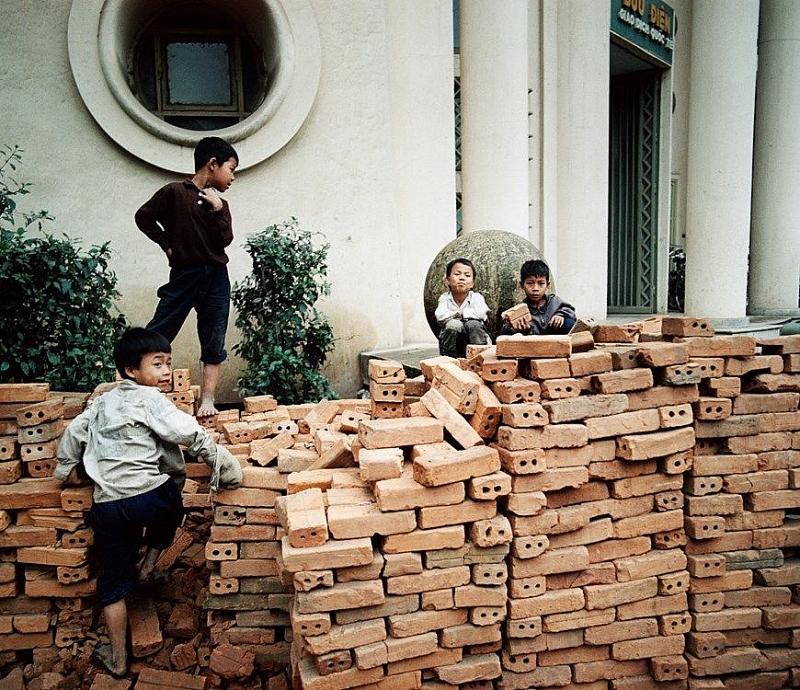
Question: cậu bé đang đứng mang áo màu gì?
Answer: màu nâu